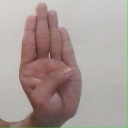
अक्षर: ब